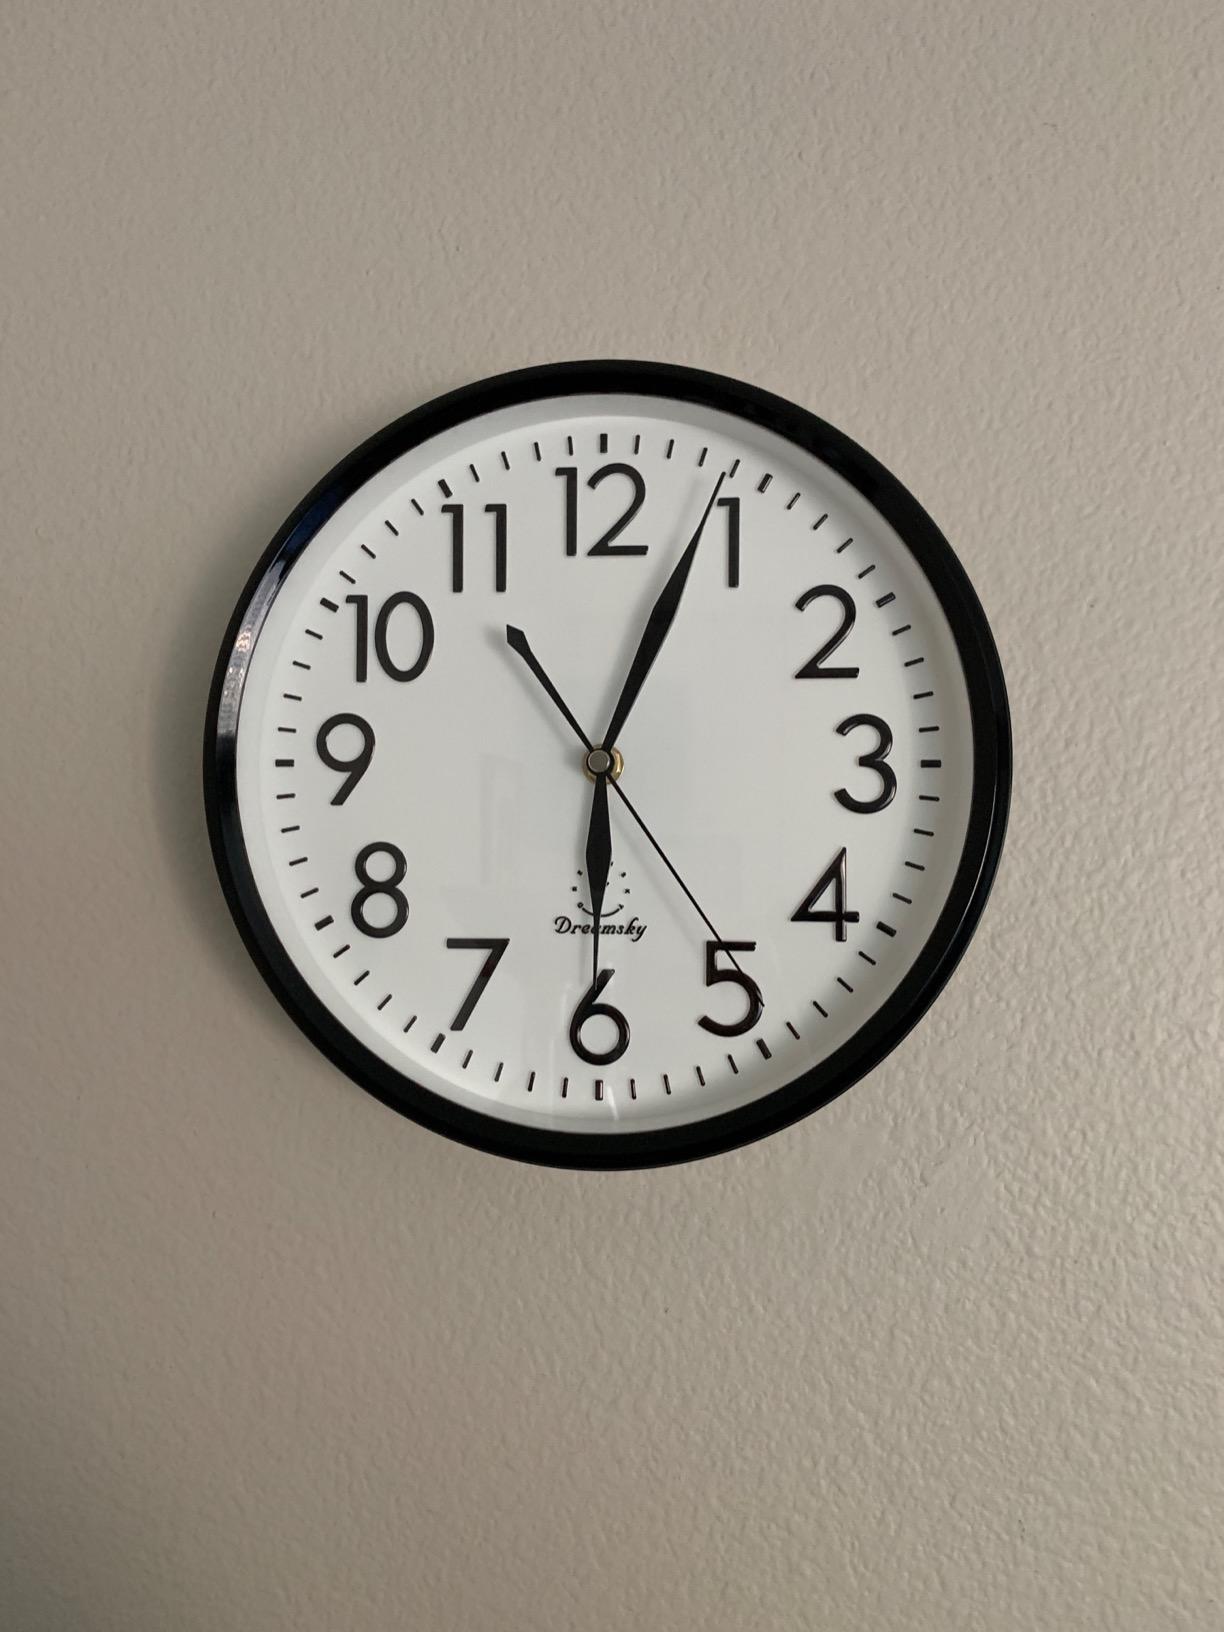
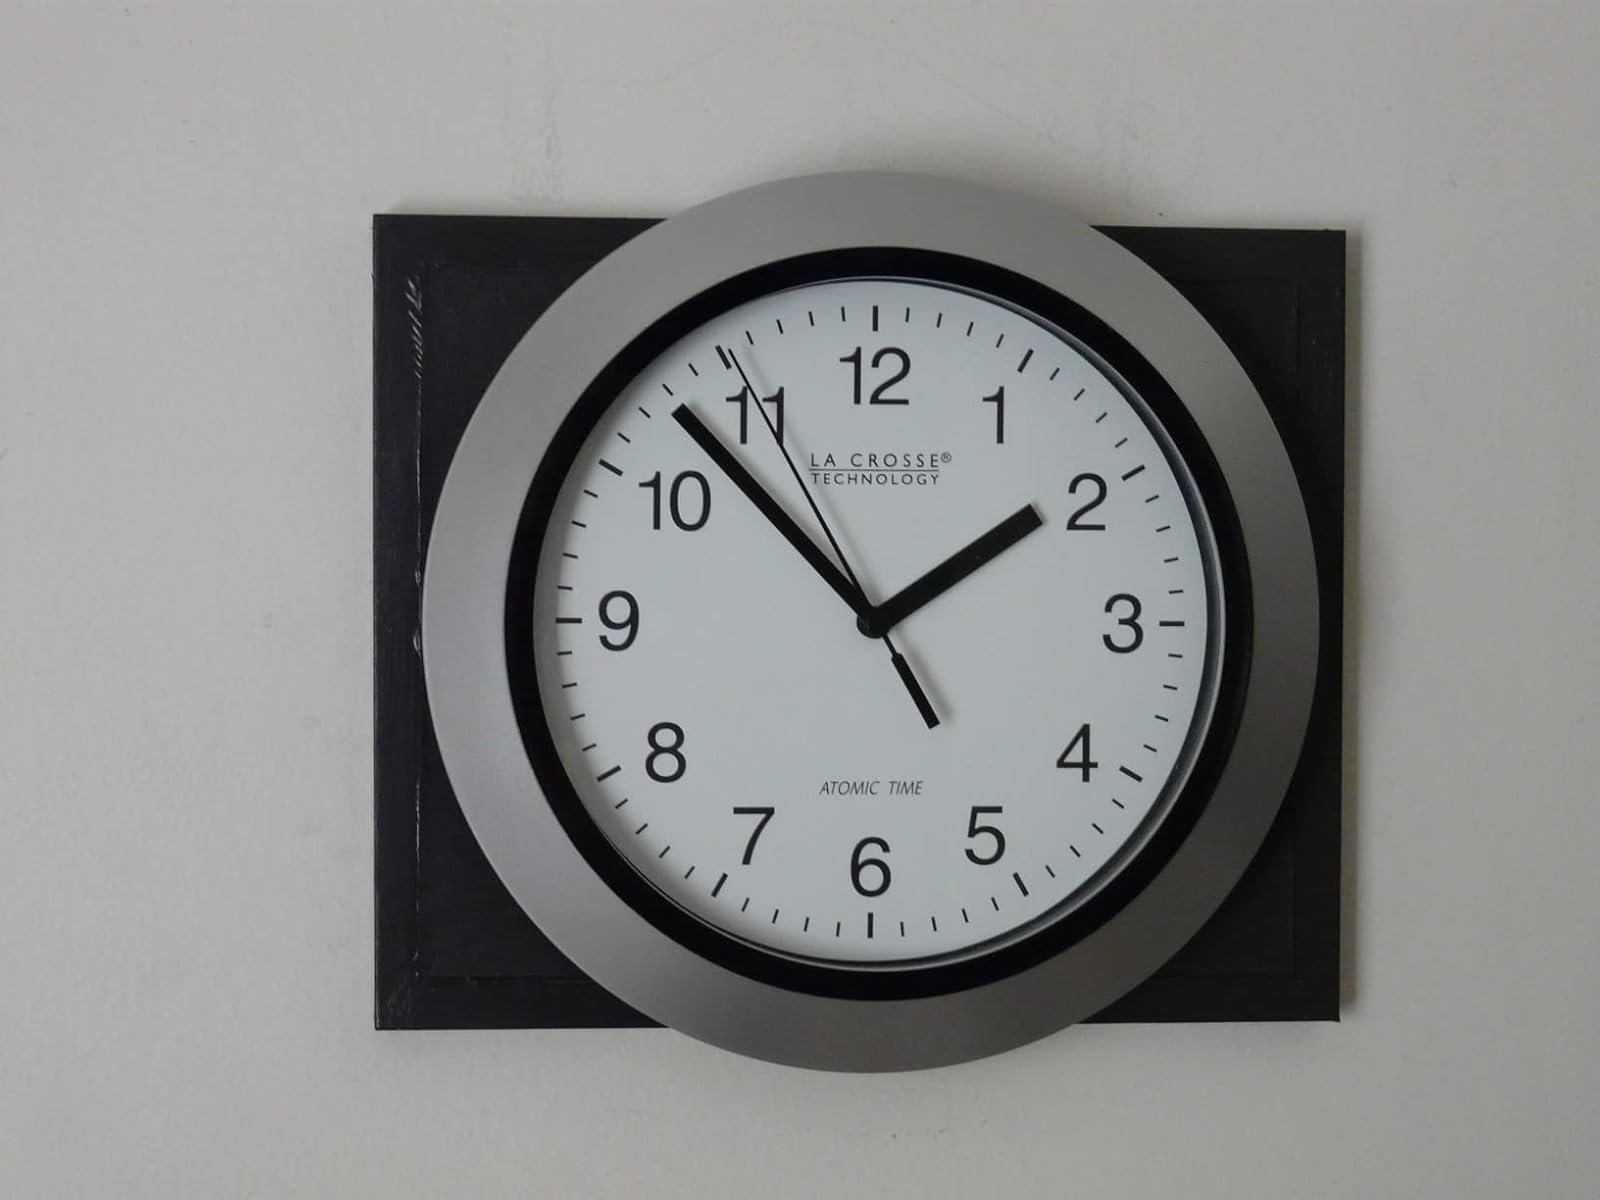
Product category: clock
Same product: no